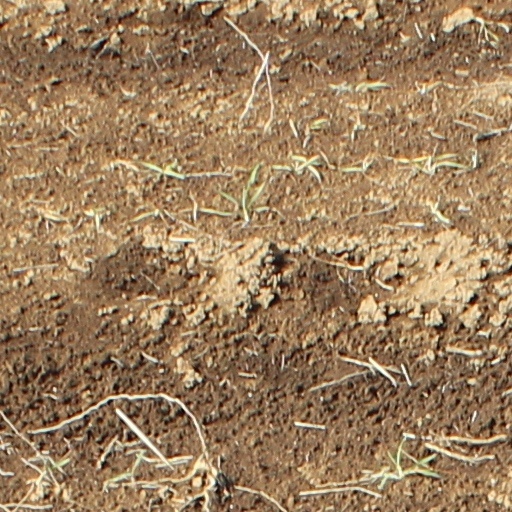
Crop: wheat